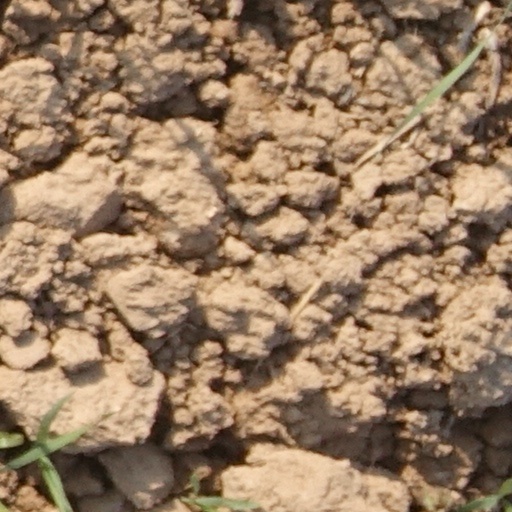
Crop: wheat